Louvre Palace

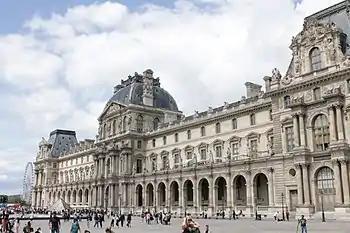
North wing of Louvre facing main courtyard

The Louvre Palace, often referred to simply as the Louvre, is an iconic French palace located on the Right Bank of the Seine in Paris, occupying a vast expanse of land between the Tuileries Gardens and the church of Saint-Germain l'Auxerrois. Originally a defensive castle, it has served several government-related functions in the past, including intermittently as a royal residence between the 14th and 18th centuries. It is now mostly used by the Louvre Museum, which first opened there in 1793.